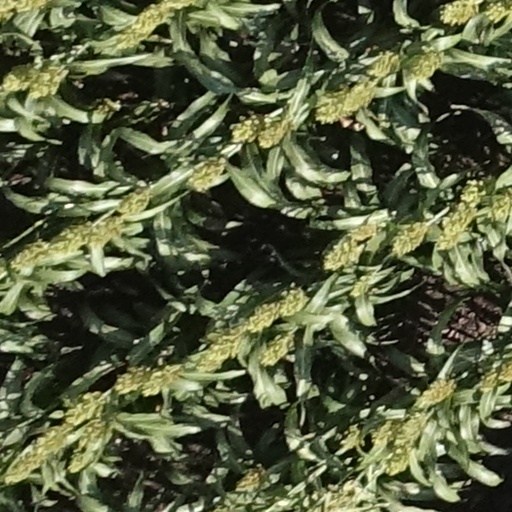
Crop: sorghum